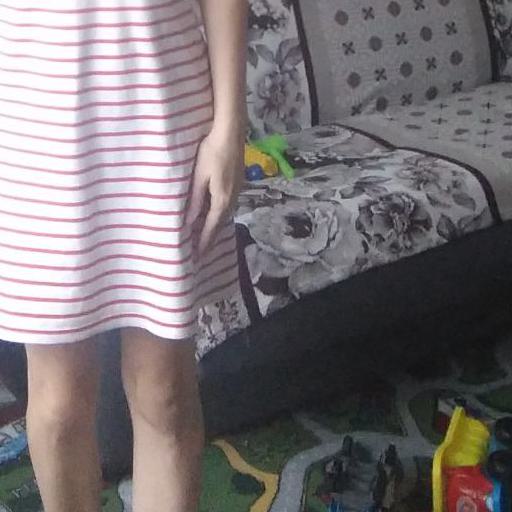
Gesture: no_gesture